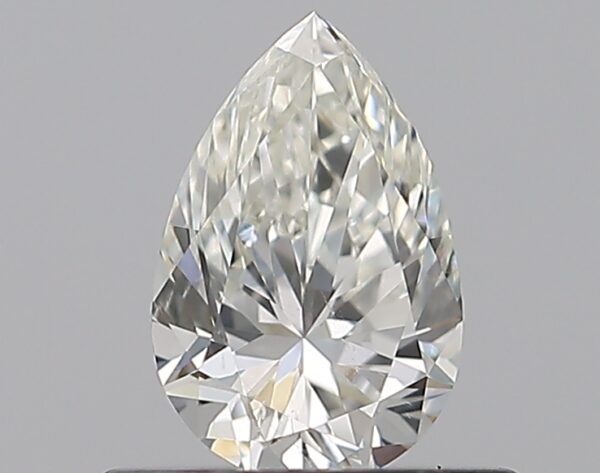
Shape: pear
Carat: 0.5
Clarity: SI1
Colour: I
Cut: VG
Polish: EX
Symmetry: VG
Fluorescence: N
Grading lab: GIA
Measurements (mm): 6.71 x 4.41 x 2.86